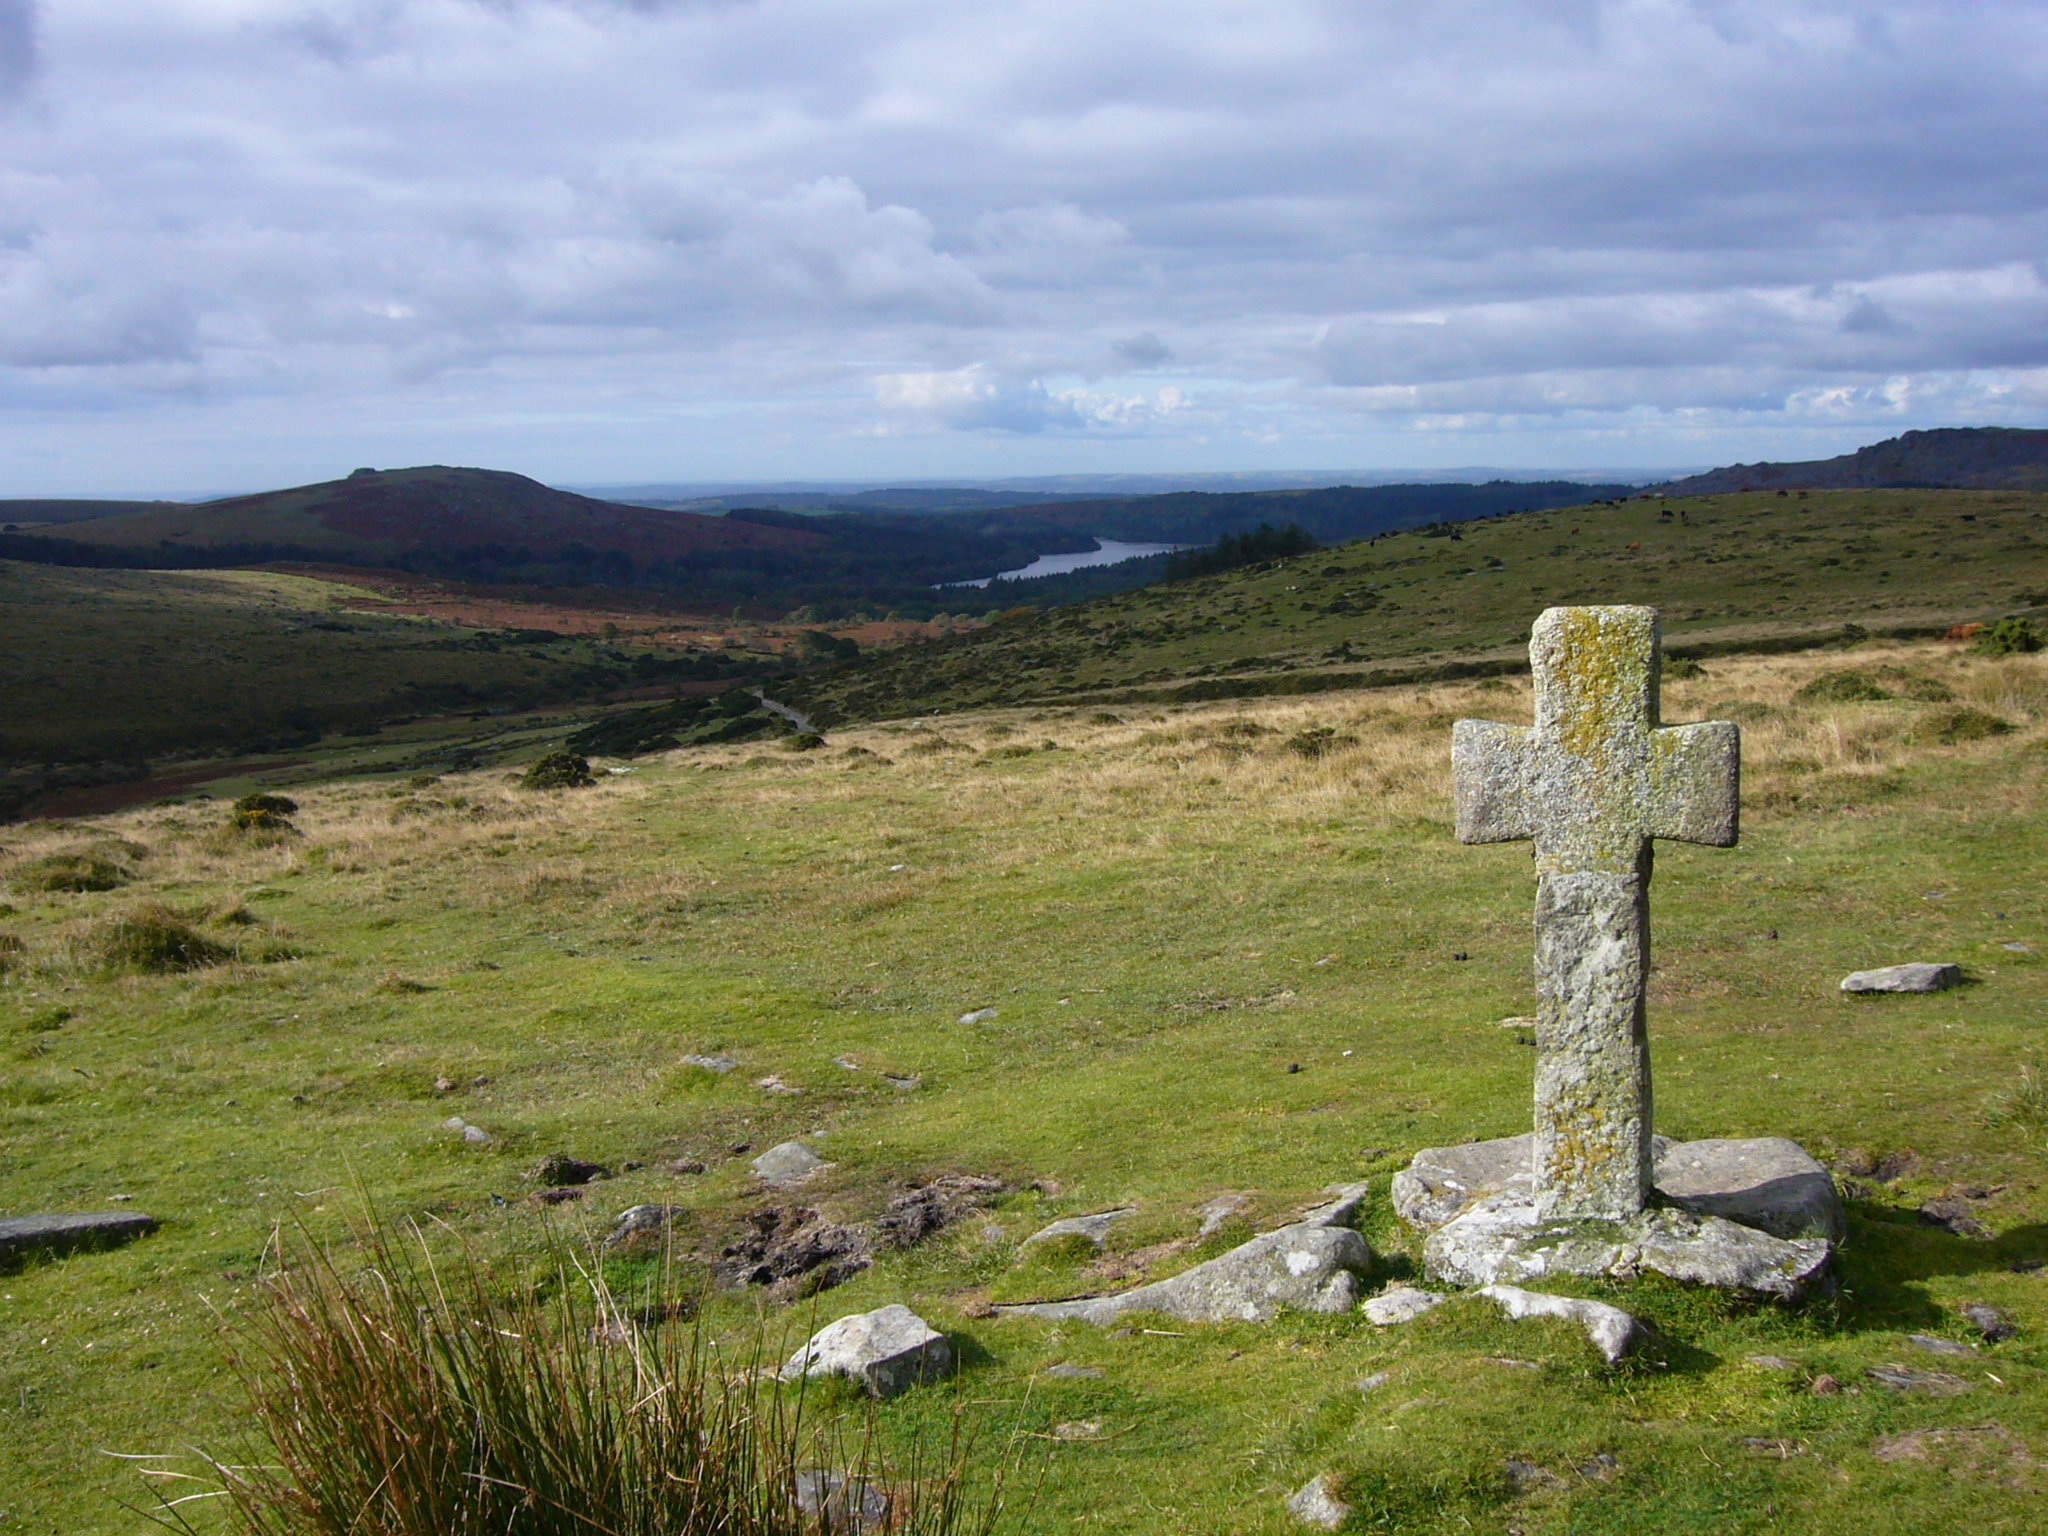
landscape, tree, grass, rock, wilderness, mountain, cloud, sky, field, meadow, prairie, hill, travel, pasture, cross, highland, national park, ridge, plain, grassland, ireland, fell, tundra, croft, steppe, rural area, nature reserve, land lot, ecoregion, shrubland, plant community, mount scenery